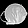
Label: Bag